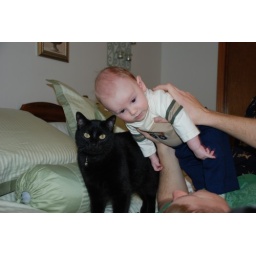
In case you were wondering, Chuck Norris is the black cat in the picture.